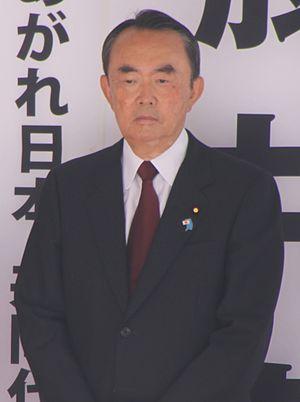
L'Association pour la restauration du Japon est un parti politique japonais créé officiellement le 28 septembre 2012, mais dont la fondation a été préparée depuis le début du mois de septembre de cette année. Elle est présidée par Shintarō Ishihara.
Le parti de l'aube est un ancien parti politique japonais d'opposition au Parti démocrate du Japon, officiellement traduit en anglais par Sunrise Party. Il s'agissait du nouveau nom pris le 13 novembre 2012 par le parti de l'aube du Japon, ou officiellement en anglais Sunrise Party of Japan, créé le 10 avril 2010 par cinq parlementaires dissidents plus ou moins anciens du Parti libéral-démocrate, emmenés par les anciens ministres Takeo Hiranuma et Kaoru Yosano. Le gouverneur de Tokyo Shintarō Ishihara a également rejoint ce nouveau parti, de même que deux anciens ministres de Koizumi, Toranosuke Katayama et Nariaki Nakayama. Le mouvement est réorganisé le 13 novembre 2012 pour devenir la force de soutien à Shintarō Ishihara, celui-ci ayant démissionné du poste de gouverneur de Tokyo pour revenir en politique nationale en vue des prochaines élections législatives. Seulement quatre jours plus tard, le 17 novembre 2012, Shintarō Ishihara et Tōru Hashimoto se mettent d'accord pour faire cause commune afin de constituer une « troisième force » entre PDJ et PLD aux élections législatives du mois suivant, malgré leurs divergences de fond sur un certain nombre de sujets.